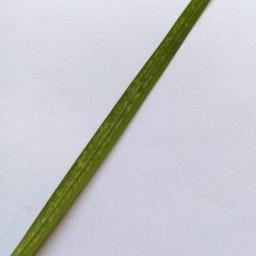
Label: Rice___Healthy